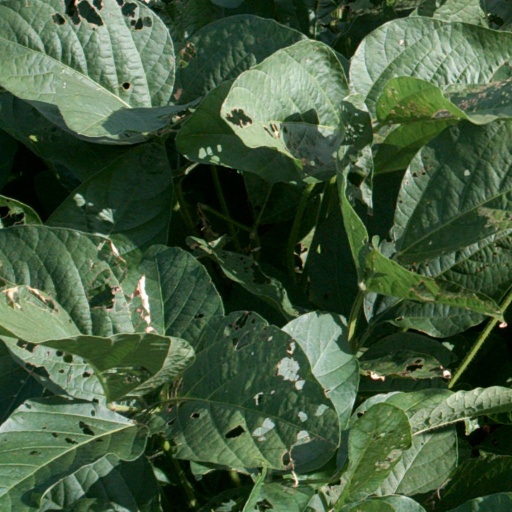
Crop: soybean